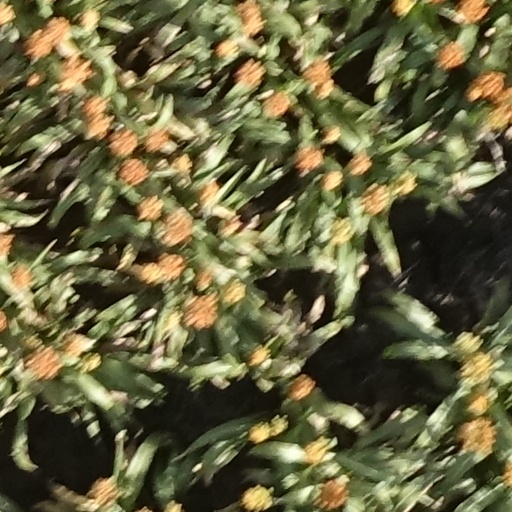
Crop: sorghum